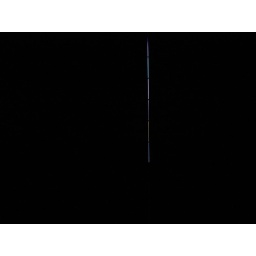
best viewed large. The stained glass window reflecting through a crack in the doors.